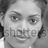
Emotion: neutral